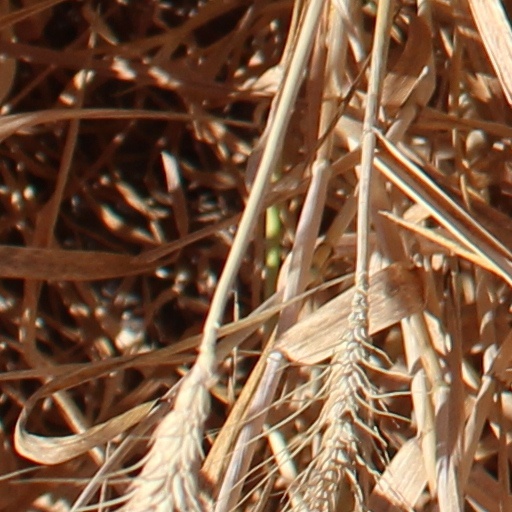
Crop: wheat